Ben Gimbert

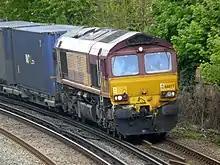
"Benjamin Gimbert GC" (66 077)

Gimbert died on 6 May 1976 and was buried in Eastwood Cemetery in March. In 1984, his medals were bought by March Town Council and are on permanent loan to March Museum alongside some shrapnel removed from his body.